Fiona Fidler

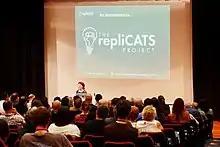
Fidler at Skepticon - Melbourne "The replication crisis in the social sciences"

Fidler states her main interest is in "how scientists and other experts reason, make and justify decisions, and change their minds."